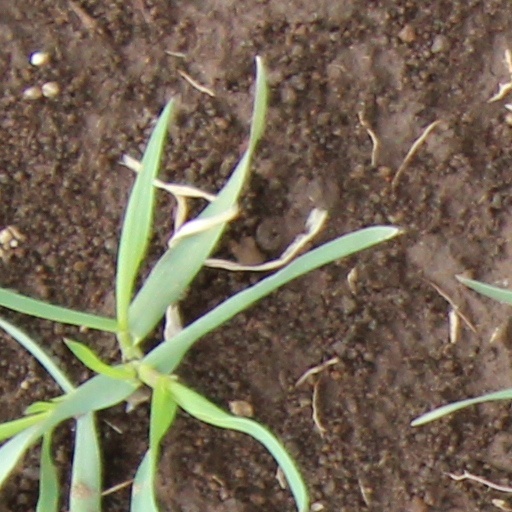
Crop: wheat